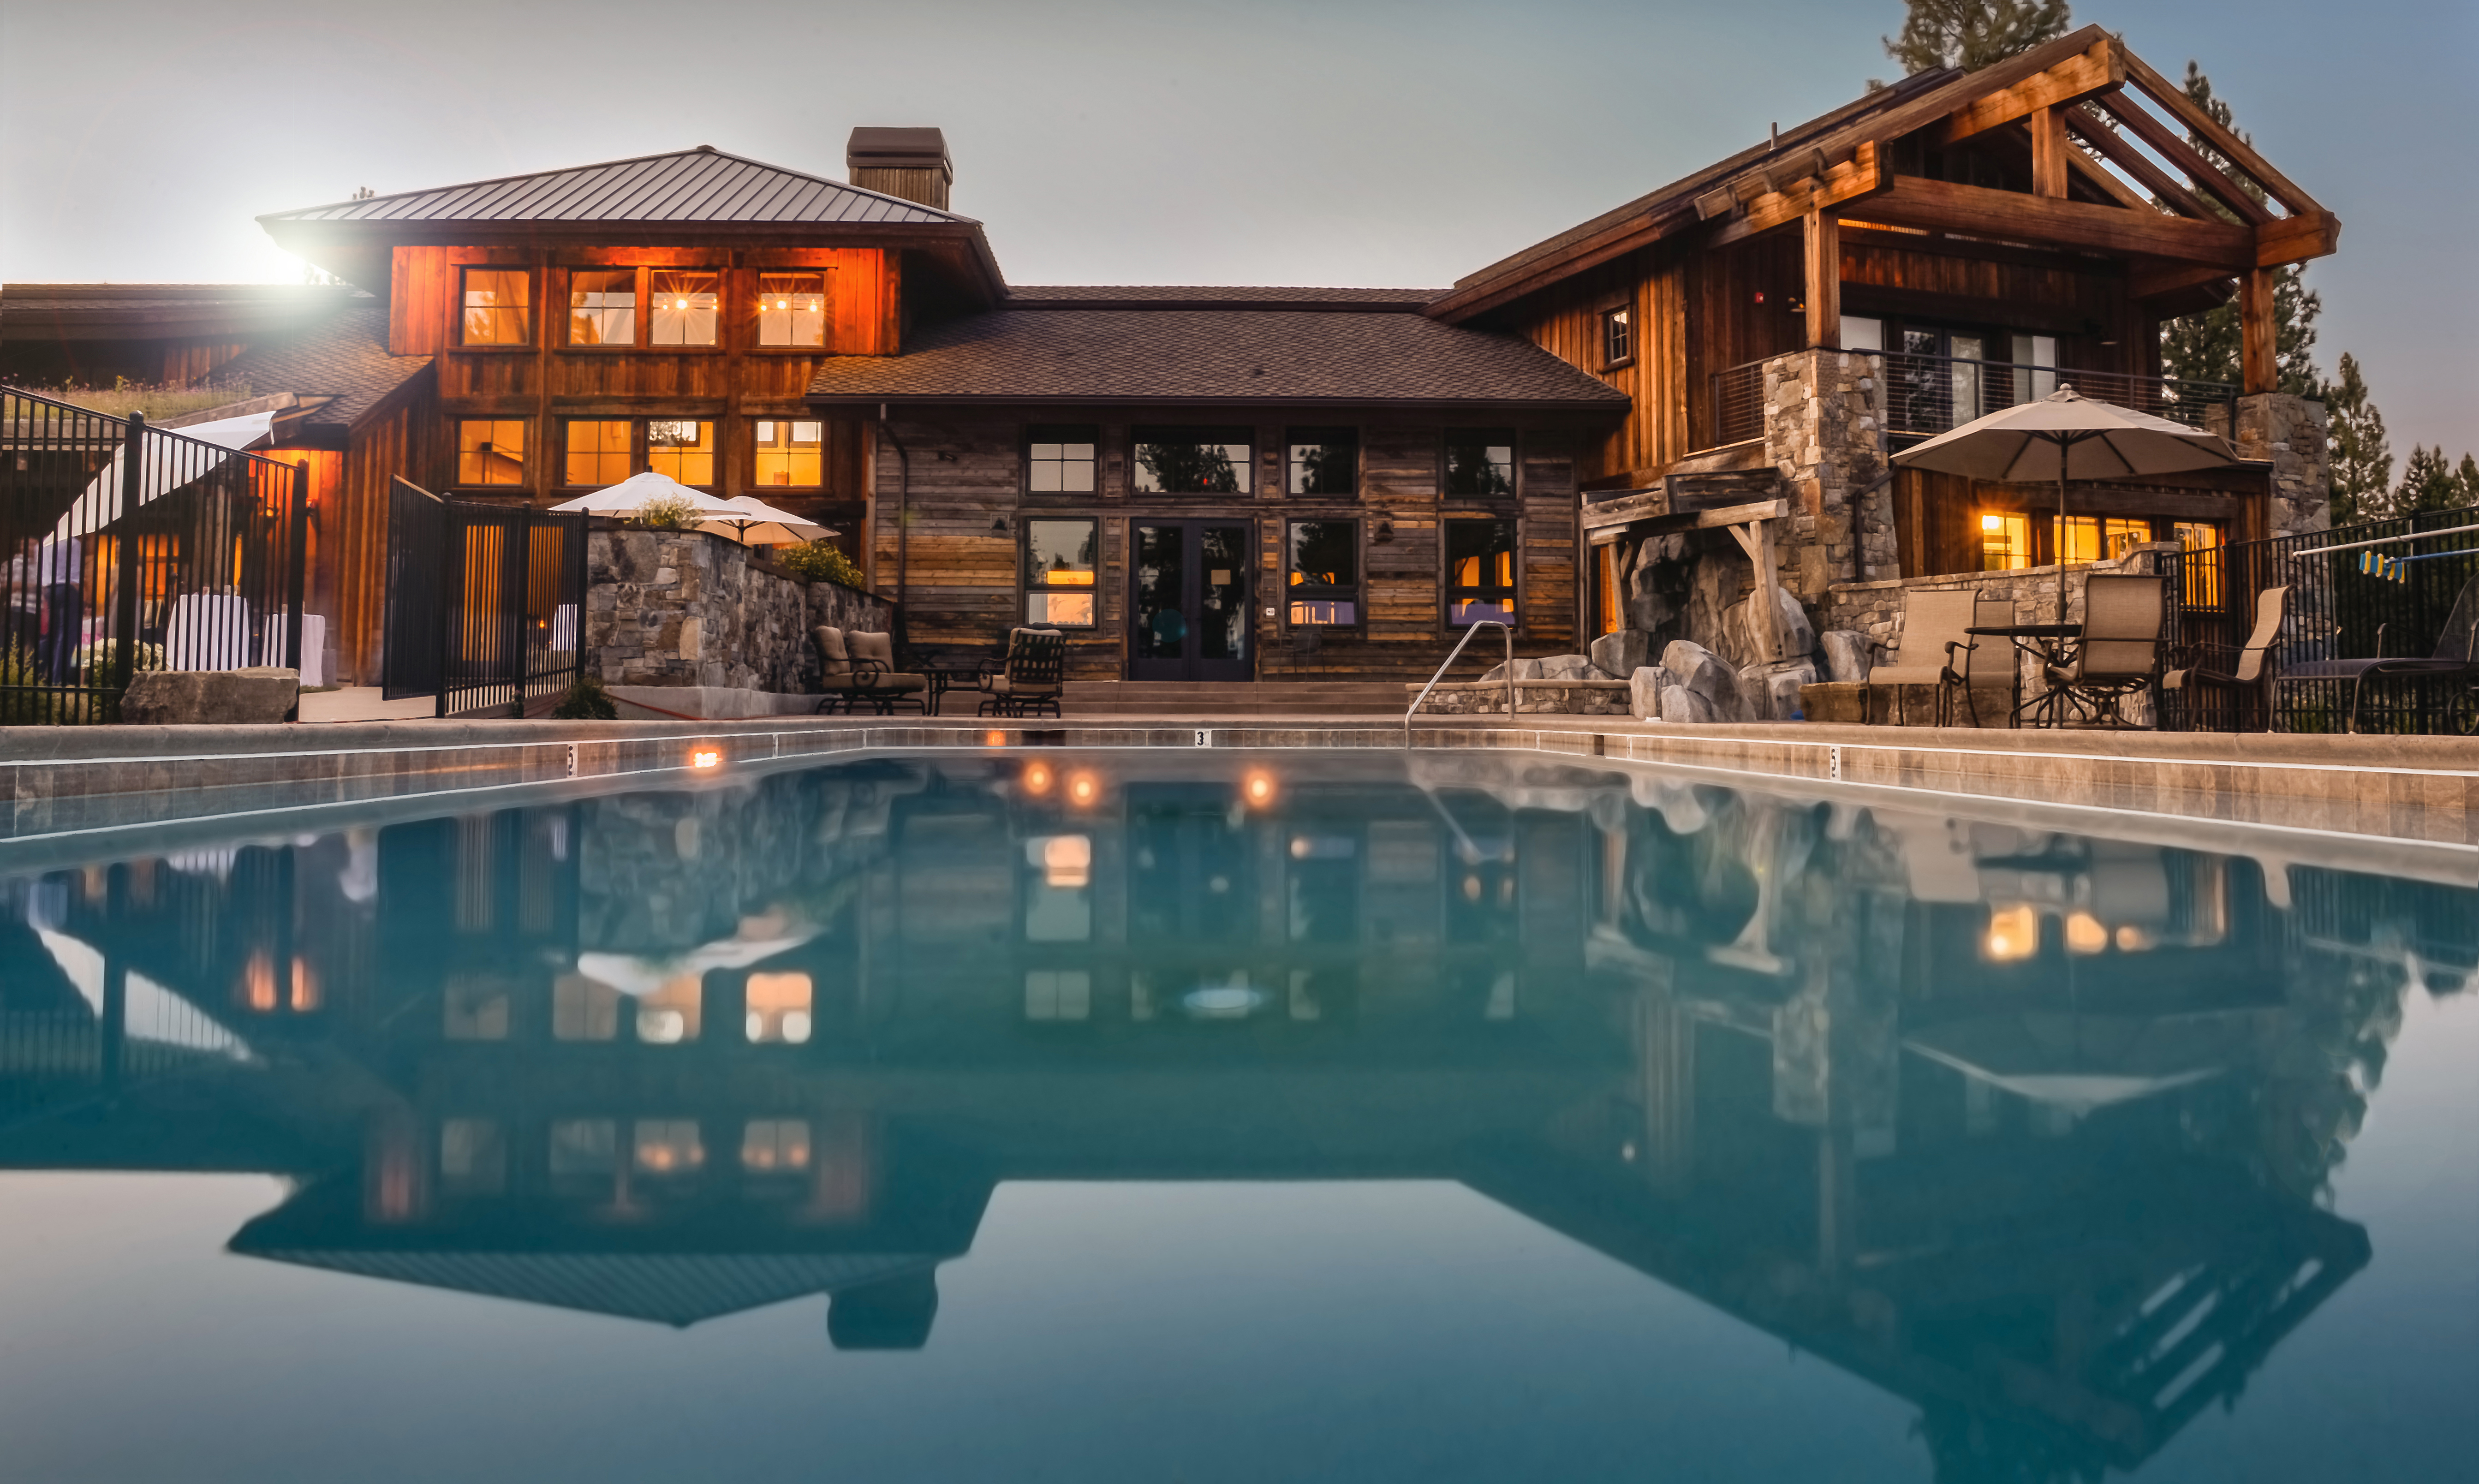
villa, mansion, house, home, reflection, swimming pool, backyard, lights, luxury, resort, estate, real estate